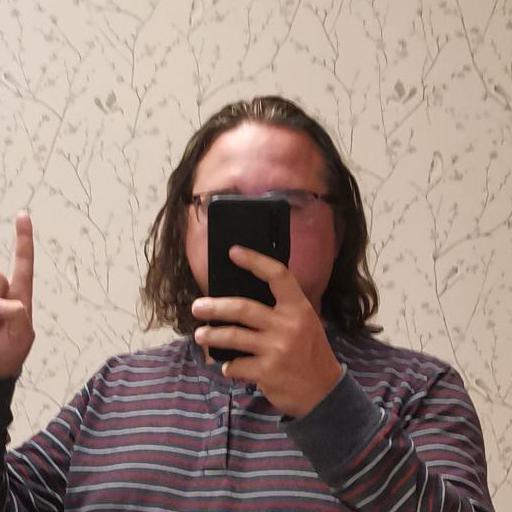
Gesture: no_gesture